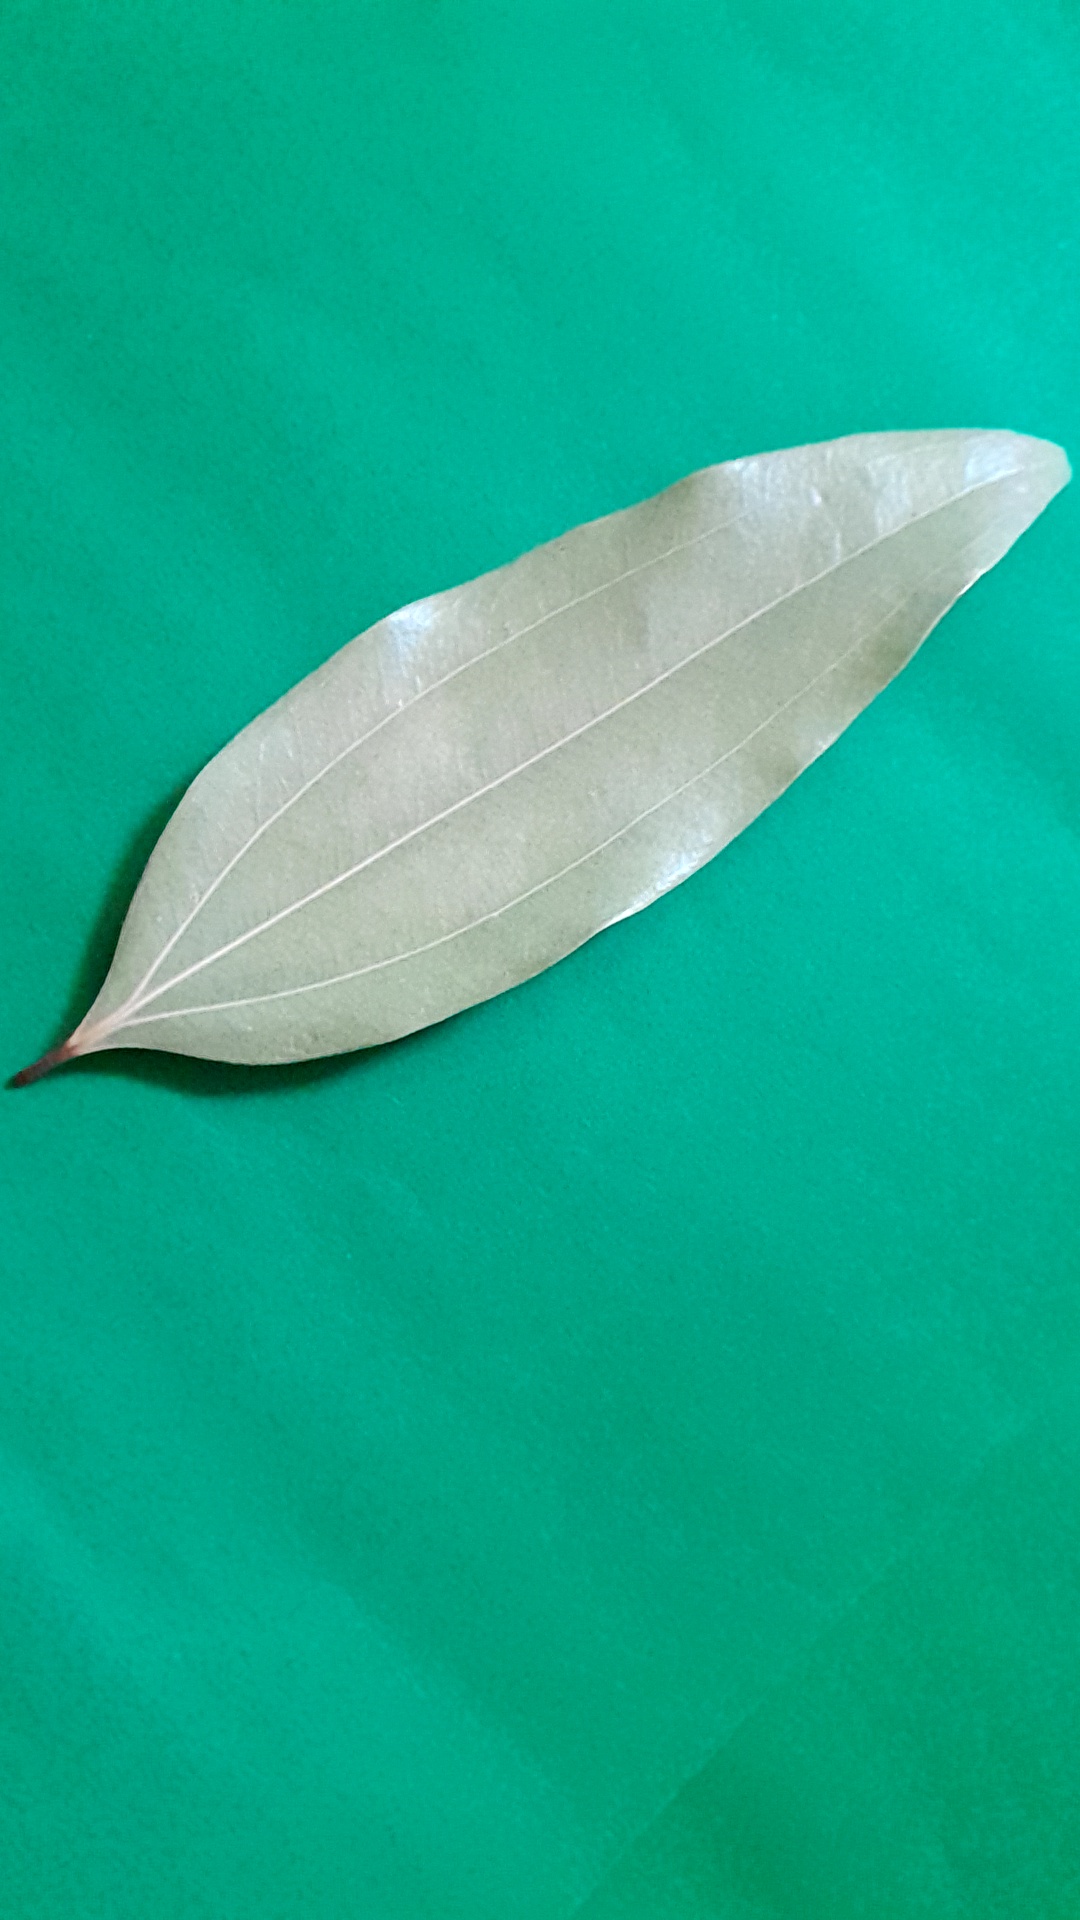
Label: Dry Leaf